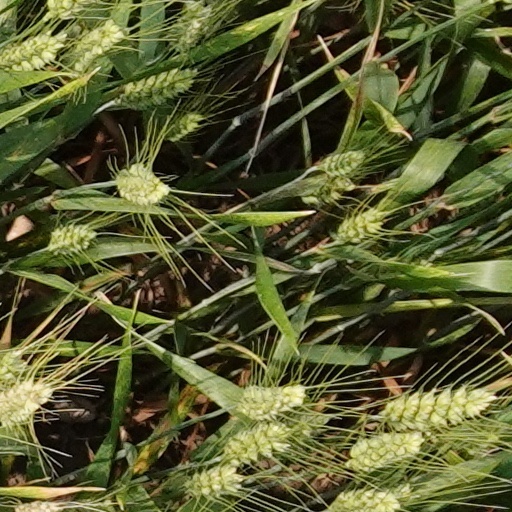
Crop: wheat